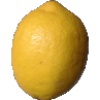
Label: Lemon 1